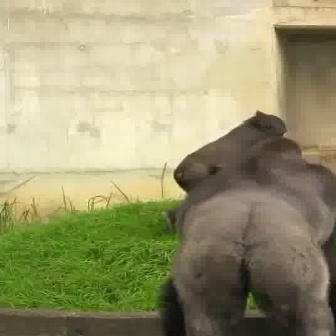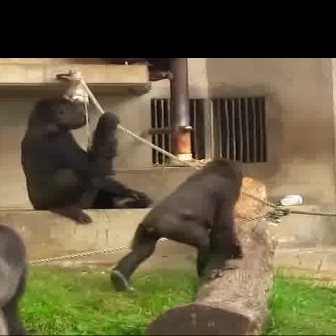
  Please identify the target specified by the bounding box [158,110,287,238] in the first image and locate it in the second image. Return the coordinates in [x_min,y_min,x_max,y_max] format.
Answer: [107,158,241,292]